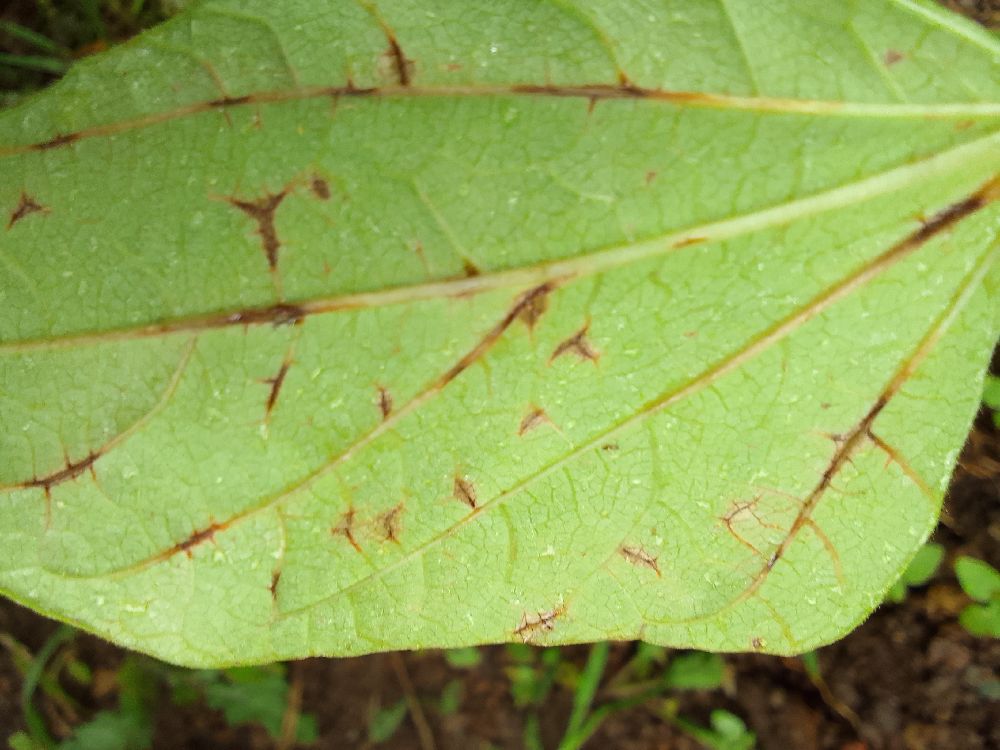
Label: anthracnose